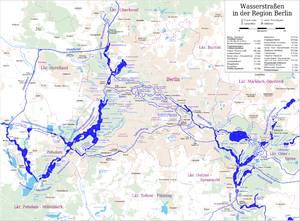
Le canal de Teltow, est un canal situé au sud de Berlin, la capitale de l'Allemagne. Cette voie d'eau navigable, se trouve dans les deux Länder de Berlin et de Brandebourg et délimite par endroits les deux régions. Le canal tire son nom de la ville de Teltow, dans la région de Brandebourg, qui se trouve sur son cours.